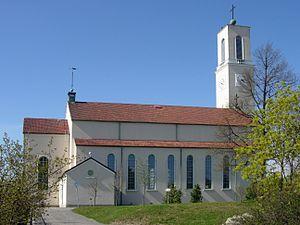
L'église de Martin est une église située dans le quartier de Martti à Turku en Finlande.
Cet article recense les églises évangéliques-luthériennes de Finlande.